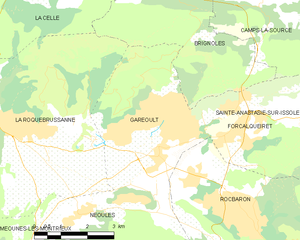
Carte des communes françaises Garéoult